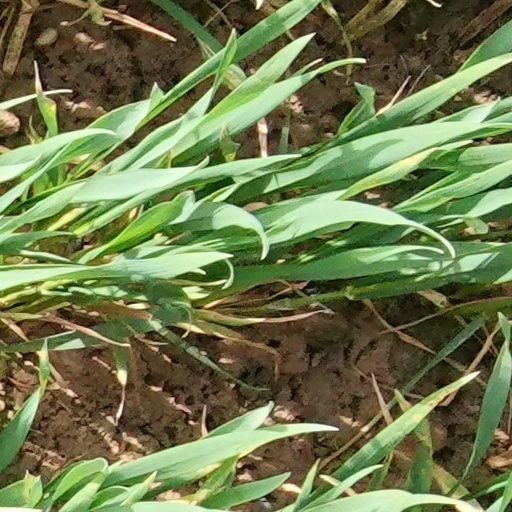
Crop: wheat